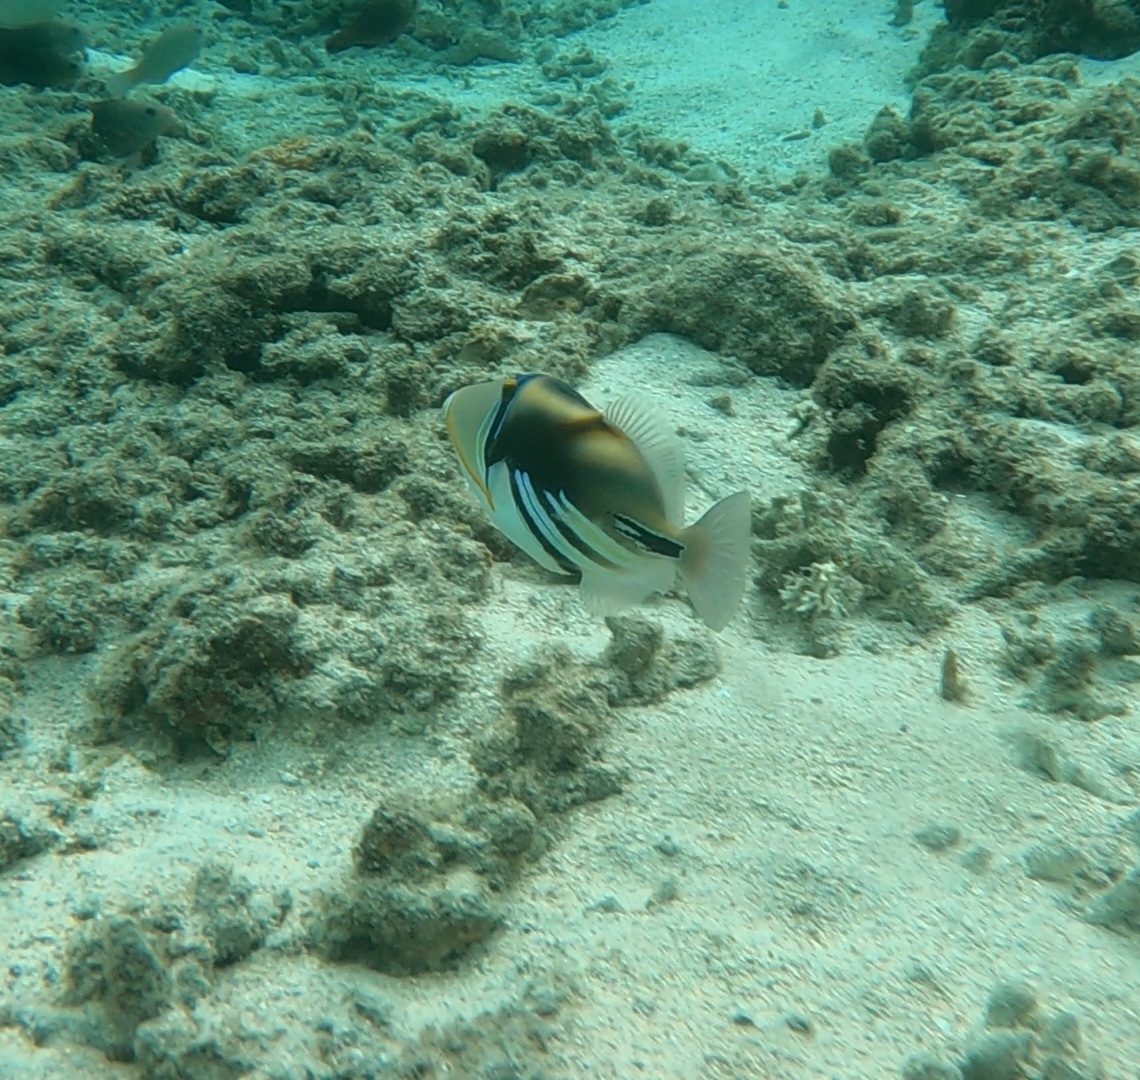
Rhinecanthus aculeatus (Lagoon Triggerfish)